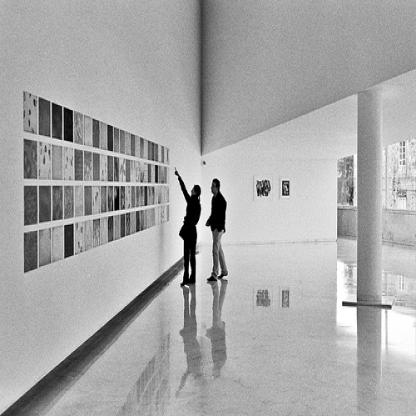
Scene: Indoor